Max Mathews

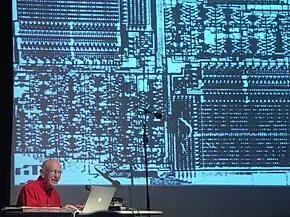
Max Mathews on his 80th birthday

Max Vernon Mathews (November 13, 1926 – April 21, 2011) was an American pioneer of computer music.